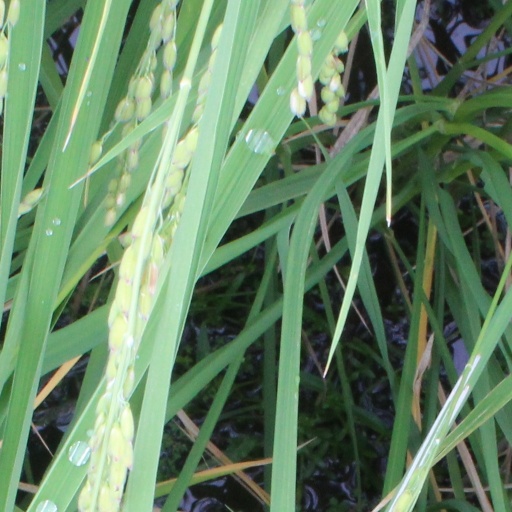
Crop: rice